Monazite geochronology

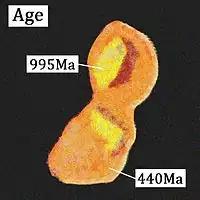
Illustration showing age map and zonation pattern of a monazite grain. Brighter colour represents older age. Edited after Williams, 1999.

Monazite geochronology is a dating technique to study geological history using the mineral monazite. It is a powerful tool in studying the complex history of metamorphic rocks particularly, as well as igneous, sedimentary and hydrothermal rocks. The dating uses the radioactive processes in monazite as a clock.